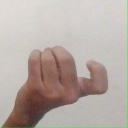
अक्षर: ज